Multi-mission radioisotope thermoelectric generator

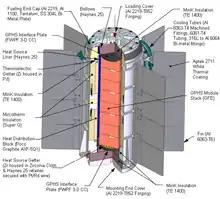
Diagram of a MMRTG.

The multi-mission radioisotope thermoelectric generator (MMRTG) is a type of radioisotope thermoelectric generator (RTG) developed for NASA space missions such as the Mars Science Laboratory (MSL), under the jurisdiction of the United States Department of Energy's Office of Space and Defense Power Systems within the Office of Nuclear Energy. The MMRTG was developed by an industry team of Aerojet Rocketdyne and Teledyne Energy Systems.